Cheerleading

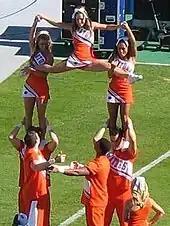
Cheerleaders from the University of Florida in Gainesville, Florida perform a high splits pyramid during a Florida Gators football game in January 2009

In high school, there are usually two squads per school: varsity and a junior varsity. High school cheerleading contains aspects of school spirit as well as competition. These squads have become part of a year-round cycle. Starting with tryouts in the spring, year-round practice, cheering on teams in the fall and winter, and participating in cheerleading competitions. Most squads practice at least three days a week for about two hours each practice during the summer. Many teams also attend separate tumbling sessions outside of practice. During the school year, cheerleading is usually practiced five- to six-days-a-week. During competition season, it often becomes seven days with practice twice a day sometimes. The school spirit aspect of cheerleading involves cheering, supporting, and "hyping up" the crowd at football games, basketball games, and even at wrestling meets. Along with this, cheerleaders usually perform at pep rallies, and bring school spirit to other students. In May 2009, the National Federation of State High School Associations released the results of their first true high school participation study. They estimated that the number of high school cheerleaders from public high schools is around 394,700.